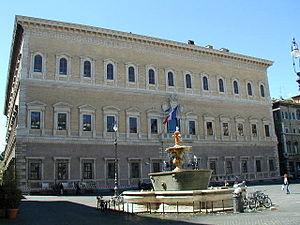
Un établissement public à caractère scientifique, culturel et professionnel est, en France, une catégorie particulière d'établissement public dont les règles constitutives sont fixées par le livre VII, partie législative, du code de l'éducation. Ce statut est spécialement adapté pour les établissements d'enseignement supérieur, il comprend donc les universités ainsi qu'une cinquantaine d’autres établissements parmi lesquels des écoles d'ingénieurs.
L’École française de Rome est un institut français de recherche en histoire, en archéologie et en sciences humaines et sociales, placée sous la tutelle de l’Académie des inscriptions et belles-lettres. Elle dépend du ministère de l'Enseignement supérieur et de la Recherche et fait partie du Réseau des Écoles françaises à l'étranger, qui comprend également l'École française d'Athènes, la Casa de Velázquez, l'Institut français d'archéologie orientale du Caire et l'École française d'Extrême-Orient.